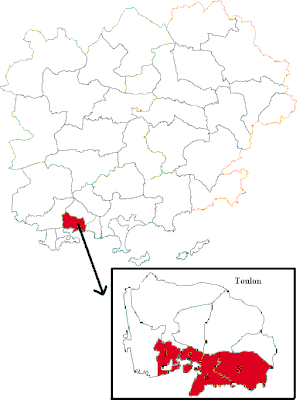
Première circonscription législative du département du Var (France
La Première circonscription du Var est l'une des 8 circonscriptions législatives françaises que compte le département du Var situé en région Provence-Alpes-Côte d'Azur.